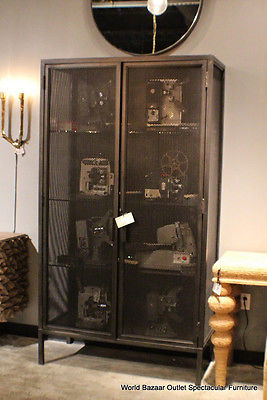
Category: cabinet